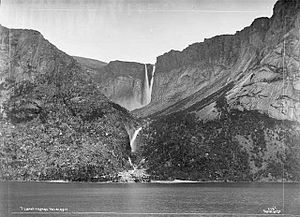
Vandfald i Norge
Tyssestrengene ved Tyssedal, et af mange store norske vandfald som er blevet tørlagt efter andlæg af vandkraftanlæg
Norge er et land med mange vandfald eller fosser som de hedder på norsk, og de højeste vandfald i landet er også blandt de højeste både i Europa og hele verden.